Effect of spaceflight on the human body

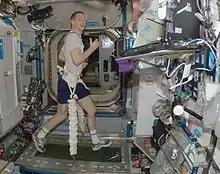
Aboard the International Space Station, astronaut Frank De Winne is attached to the COLBERT with bungee cords

A major effect of long-term weightlessness involves the loss of bone and muscle mass. In a weightless environment, astronauts put almost no weight on the back muscles or leg muscles used for standing up. Those muscles then start to weaken and eventually get smaller. Consequently, some muscles atrophy rapidly, and without regular exercise astronauts can lose up to 20% of their muscle mass in just 5 to 11 days. The types of muscle fibre prominent in muscles also change. Slow-twitch endurance fibres used to maintain posture are replaced by fast-twitch rapidly contracting fibres that are insufficient for any heavy labour. Advances in research on exercise, hormone supplements, and medication may help maintain muscle and body mass.